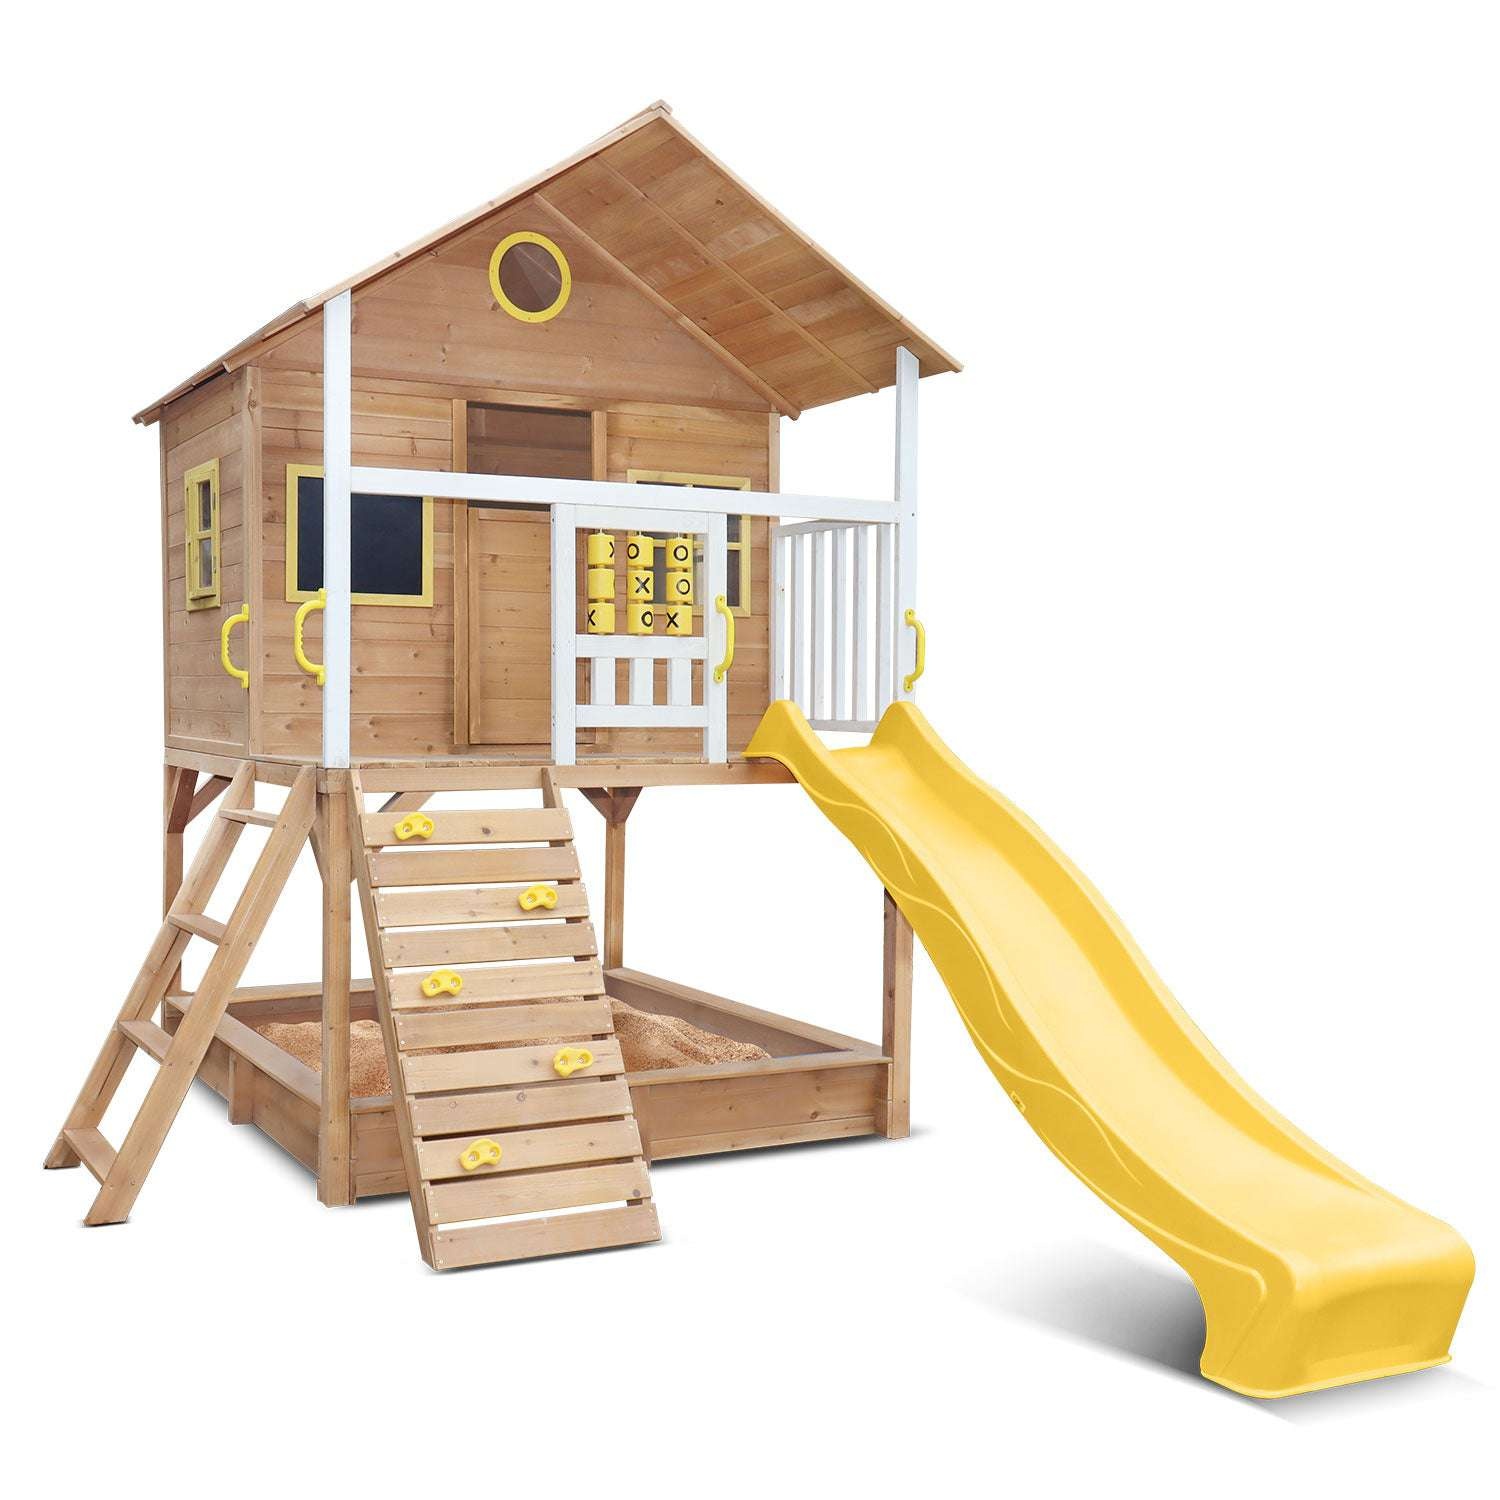
Lifespan Kids Warrigal Cubby House - Yellow Slide
Brand: Bedworld
Capture the beach feeling in your backyard with the Warrigal Cubby House. This Queenslander style playhouse offers relaxed beach vibes for your kids in the massive sandpit under the raised Warrigal. Fun is on the horizon with a chalkboard, noughts and crosses, rock climbing wall and a 2.2m wavy slide. General Structure Premium Timber High temperature treated, degreased and stained timber Massive, Wavy 2.2m Slide Noughts Crosses Spin Blocks Chalkboard Built-in Large Square Sandpit (W180cm x L190cm) Plastic enclosed windows, side double-casement windows Well-positioned handles with side step ladder Matte Stained wood for a smooth, natural finish Rec. Sand Loading Capacity: 400kg to 600kg Sand Dimensions and Weight Assembled Dimensions: 369cm x 237cm x 279.8cm (L x W x H) Inner Cubby House: 111.3cm (Depth) x 170cm (W) x 169cm (H) Sandpit: 190cm x 175cm x 24cm (L x W x H) Veranda Only: 73.2cm x 175cm (L x W)Rec. Sand Loading Capacity: 400kg to 600kg Sand Max Weight Capacity: 150kg Safety: Passes Australian Safety Standards Warranty: 12 Months Replacement Warranty against wood rot and general insect damage. *Termites are not covered. Assembly Required: This product comes partially assembled in a box with assembly instructions included.
Category: Toys & Games > Outdoor Play Equipment > Playhouses